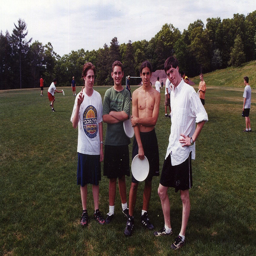
A group of people that are standing in the grass with frisbees.
A group of boys in the park holding frisbees.
Four young men at a Frisbee tournament posing for a picture.
A group of men posing with a frisbee on a grass field.
Four men getting ready to play a game of Frisbee.